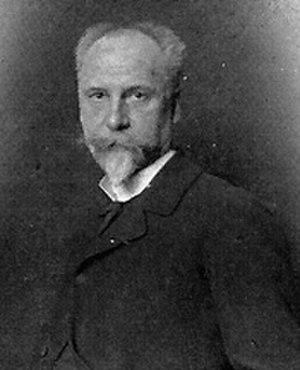
Édouard Toudouze, né le 24 juillet 1848 à Paris, où il est mort le 14 mars 1907, est un peintre et illustrateur français.